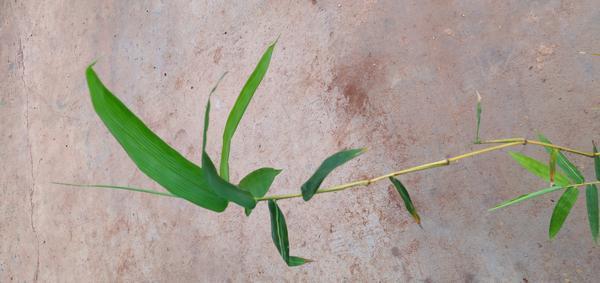
Plant: Bamboo